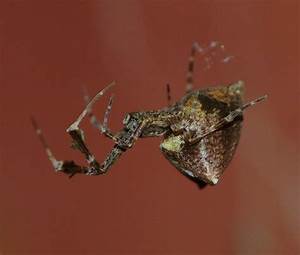
Label: ragno